Expansion of Major League Soccer

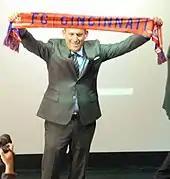
Garber holds up an FC Cincinnati scarf during his 2016 visit to Cincinnati.

The performance of the US national team at the 2002 World Cup, where they reached the quarter-final, sparked a recovery in the league's fortunes, and attendances once again began to rise. MLS began looking to expand once more with a number of cities interested in hosting new teams. The demand for an expansion team grew.